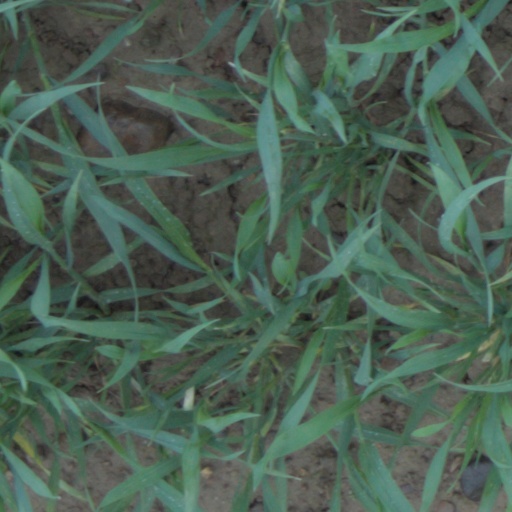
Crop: wheat